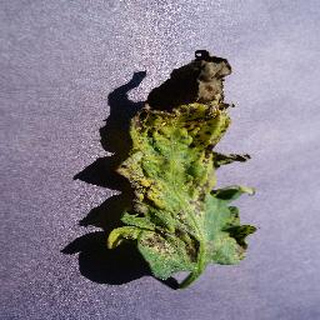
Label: tomato_septoria_leaf_spot